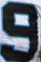
Number: 9